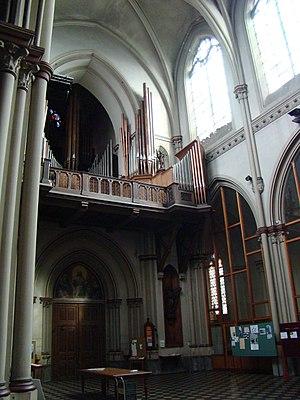
Eglise Saint Vaas , Schaerbeek, Bruxelles (Belgique)